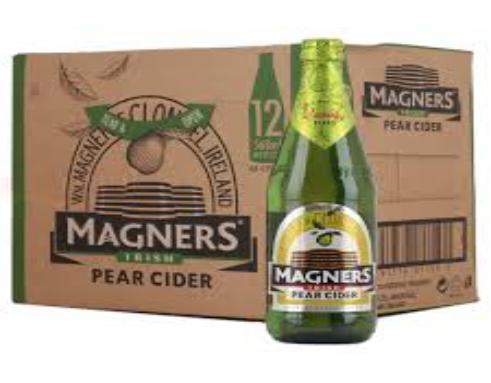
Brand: Magners Irish
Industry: Food